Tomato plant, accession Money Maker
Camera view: tilt-top (135 deg); turntable rotation: 270 degrees
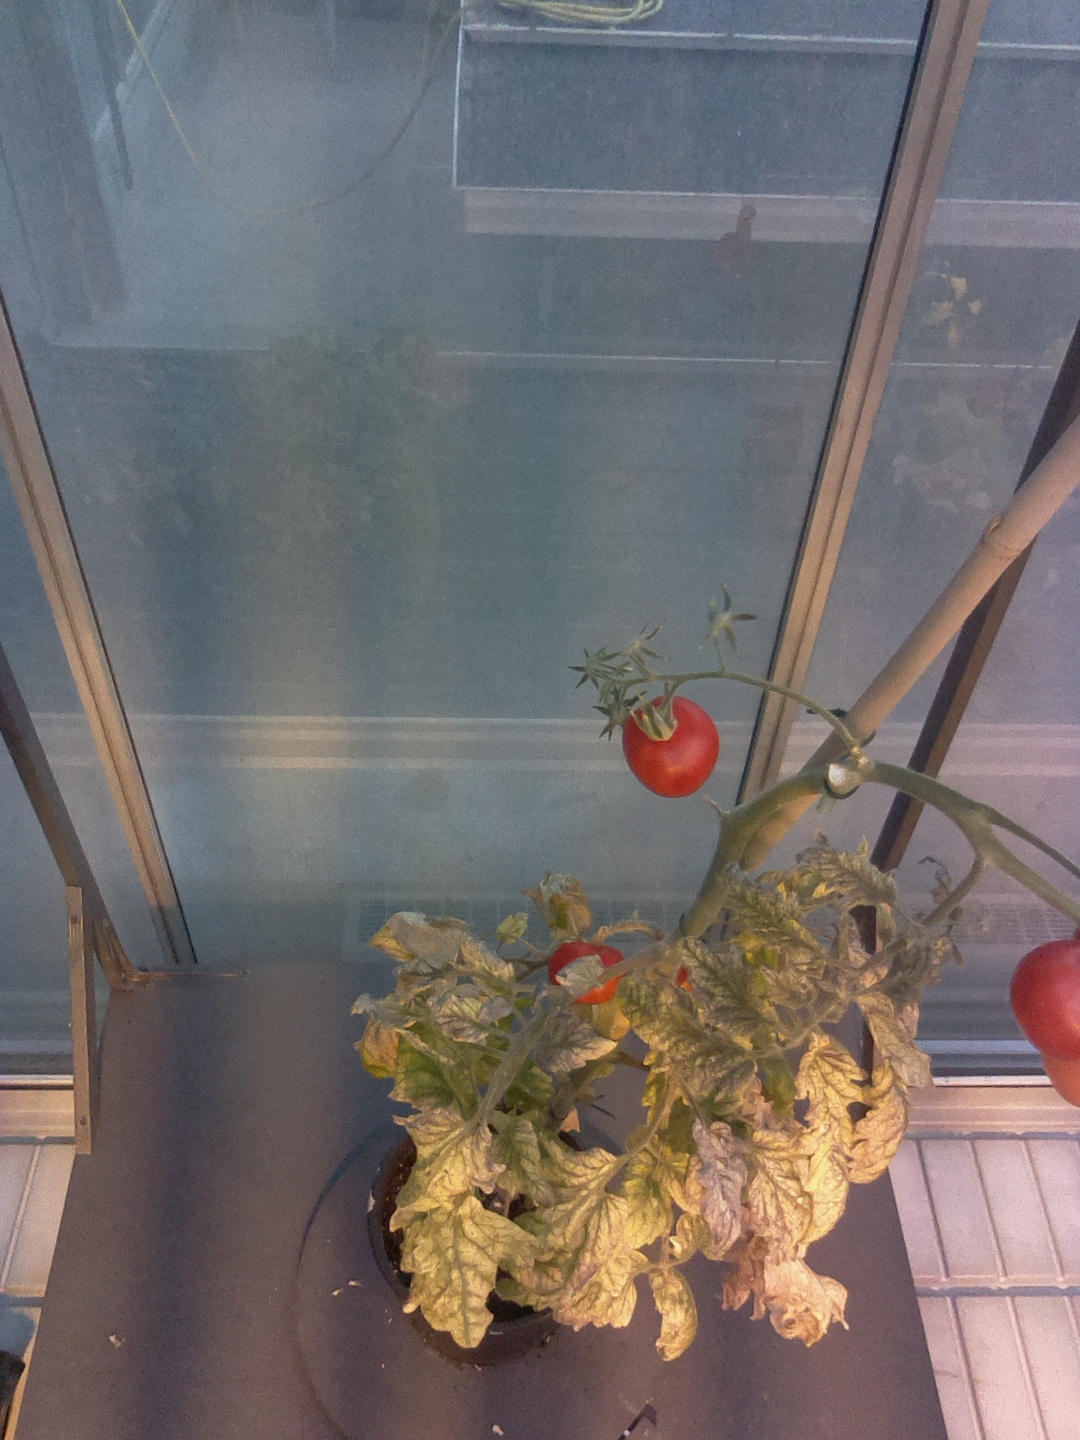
BBCH growth stage 87: 70%-80% of fruits show typical fully ripe color